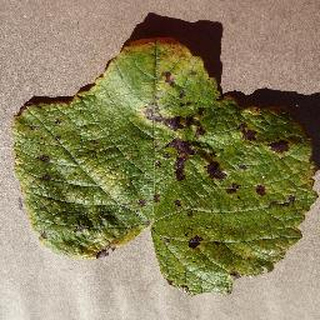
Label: grape_leaf_blight